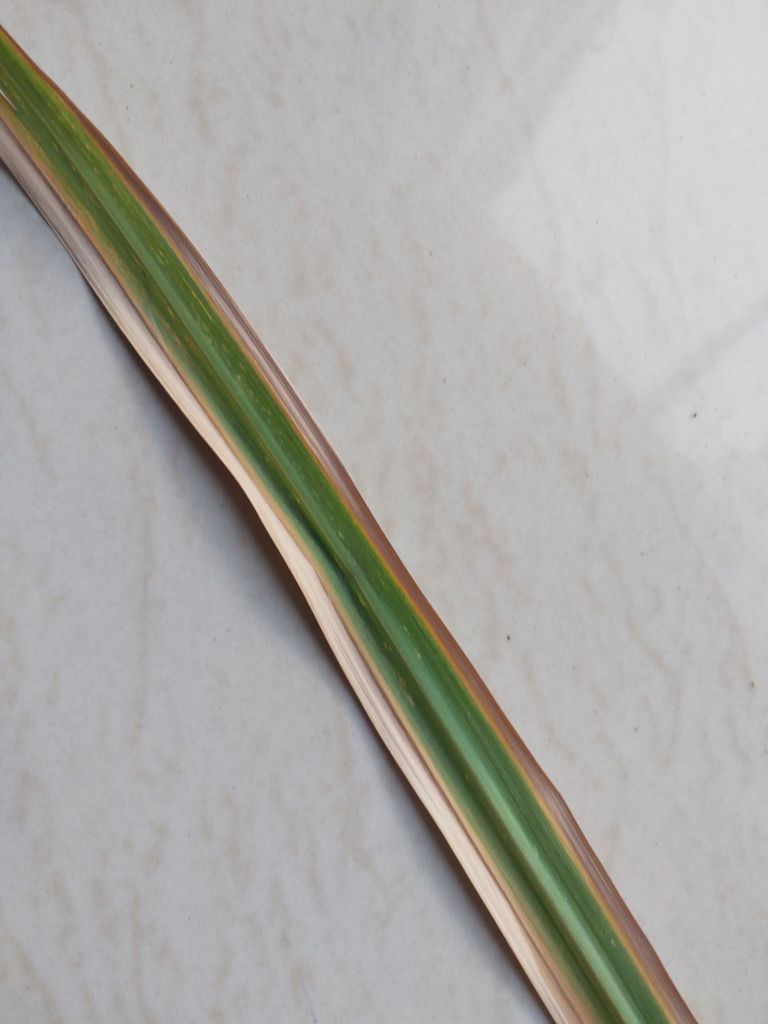
Label: Yellow Leaf